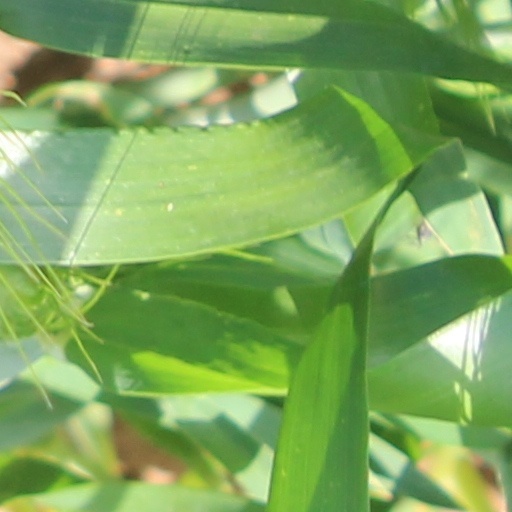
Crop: wheat